101st Infantry Regiment (United States)

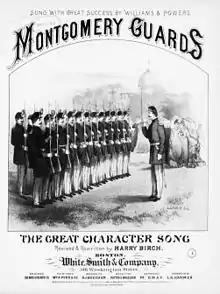
"Montgomery Guards" sheet music, 1878-the Montgomery Guards were Company I of the 9th Regiment, Massachusetts Volunteer Militia

The 9th Massachusetts Volunteer Infantry Regiment was reorganized as the 9th Regiment M.V.M. on 18 May 1866. Reorganized 9 July 1876 as 9th Battalion of infantry. Expanded and redesignated 9th Regiment 3 December 1878.